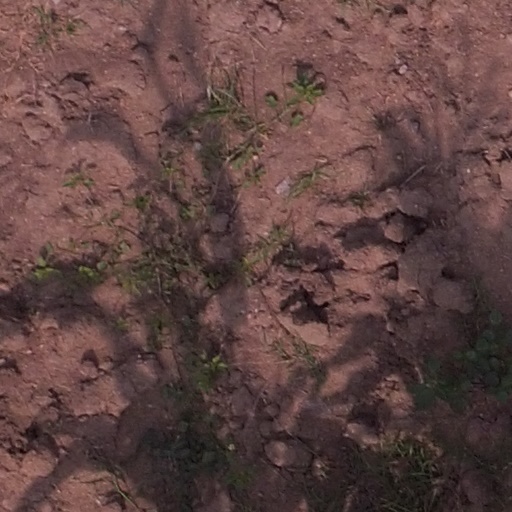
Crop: maize; corn